Erin Whitten Hamlen

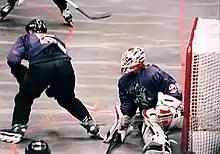
Erin Whitten, as part of pro hockey's first all-female goaltending showdown, pitting her and the Pittsburgh Phamtoms against the New Jersey Rockin Rollers (Manon Rheaume) at Brenden Byrne Arena, in the Meadowlands, New Jersey, on July 13, 1994.

After her graduation from college, Hamlen was working at an Adirondack Red Wings summer camp when two players introduced her to agent Steve Bartlett, who also represented Manon Rheaume. He landed her an opportunity to tryout with the Red Wings, though she eventually signed with the Toledo Storm of the ECHL and coach Chris McSorley. “I’ve dressed everywhere from the women's bathroom to the closet,” she said in November 1993, of being the team's only female player. “If I could fit all the gear in a phone booth, I'm sure I'd have used one of those by now.”